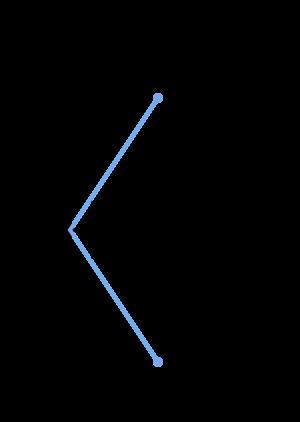
En mathématiques, le conjugué d'un nombre complexe z est le nombre complexe formé de la même partie réelle que z mais de partie imaginaire opposée.
En mathématiques, l'ensemble des nombres complexes est créé comme extension de l'ensemble des nombres réels, contenant en particulier un nombre imaginaire noté i tel que i² = −1. Le carré de est aussi égal à −1 : ² = −1.